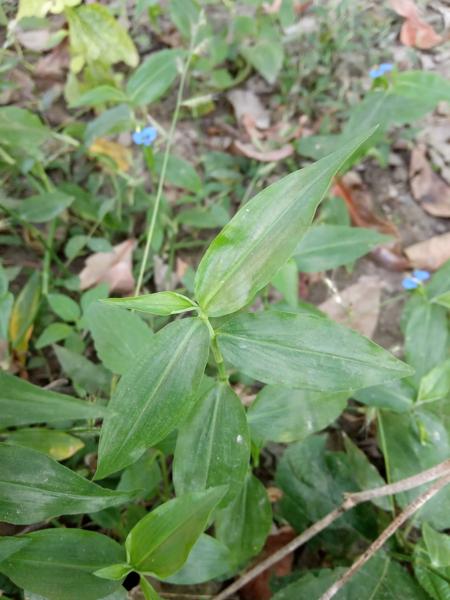
Weed species: Commelina benghalensis